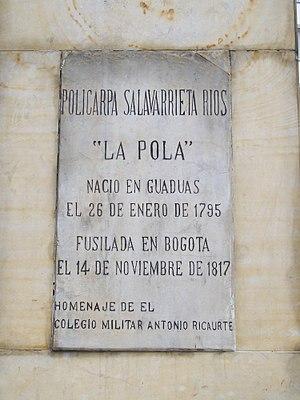
Policarpa Salavarrieta, née le 26 janvier 1795 à Guaduas et morte le 14 novembre 1817 à Santa Fe de Bogota, est une héroïne de la résistance colombienne face à la reconquête espagnole de la Nouvelle-Grenade. Elle consacre sa courte vie à la cause de la révolution en vue de libérer la Colombie de la domination espagnole. Également connue sous le nom de La Pola, elle est fusillée sur la place publique de Santa Fé de Bogotá lors de la Reconquête espagnole après avoir été capturée par les royalistes espagnols.